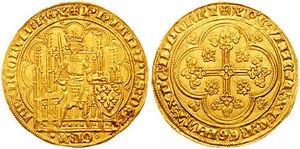
L'héraldique s'est développée au Moyen Âge dans toute l'Europe comme un système cohérent d'identification non seulement des personnes, mais aussi en partie des lignées et des collectivités humaines, ce qui en fait un système emblématique unique en un temps où la reconnaissance et l'identification passaient rarement par l'écrit.